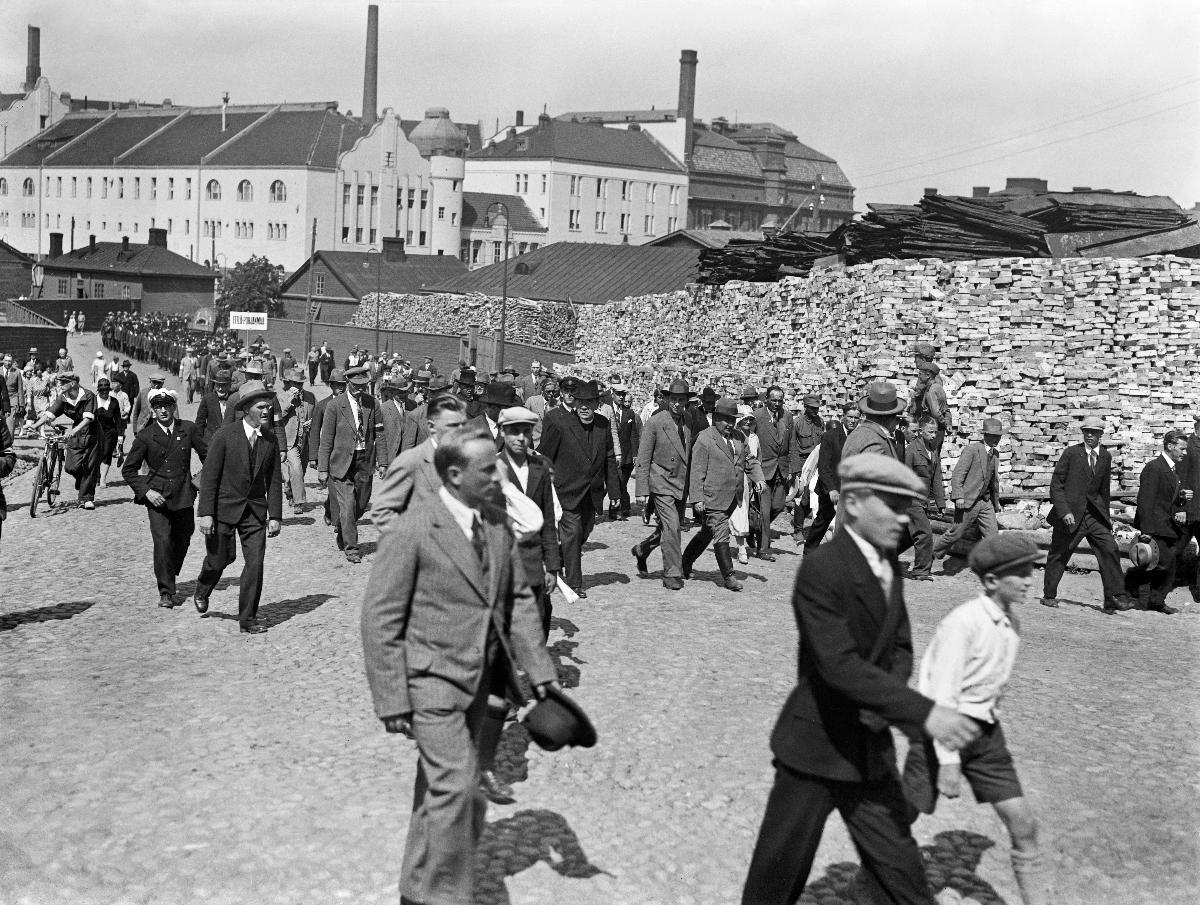
Talonpoikaismarssi
Bondetåget; The Peasant March
sisällön kuvaus: Talonpoikaismarssi saapuu Helsinkiin 6.7.1930. content description: The Peasant March arrives in Helsinki 6.7.1930. innehållsbeskrivning: Bondetåget anländer till Helsingfors 6.7.1930.
Kuvaaja: Sundström, Hugo, kuvaaja
Vuosi: 1930
Paikka: Suomi, Uusimaa, Helsinki, Kamppi Helsinki; Suomi
Aiheet: mielenosoitukset; marssit; talonpojat; äärioikeistolaisuus; lapuanliike; HBL; demonstrations (activism); far right; Lapua movement; demonstrations; peasants; march; far-right extremism; demonstrationer (meningsyttringar); högerextremism; Lapporörelsen; demonstrationer; bönder; lapporörelsen